London Metropolitan University

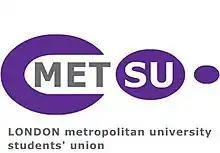

London Metropolitan University Students' Union (MetSU) is the students' union for students at London Metropolitan University. It provides representation, advice and support to students at the university. MetSU is run by four full-time sabbatical officers and four part-time liberation officers.